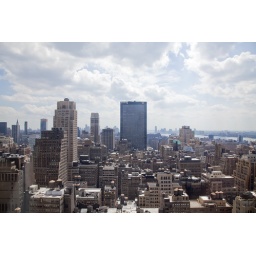
The daytime view from our 42nd floor hotel room window at the Hilton Times Square in NYC.